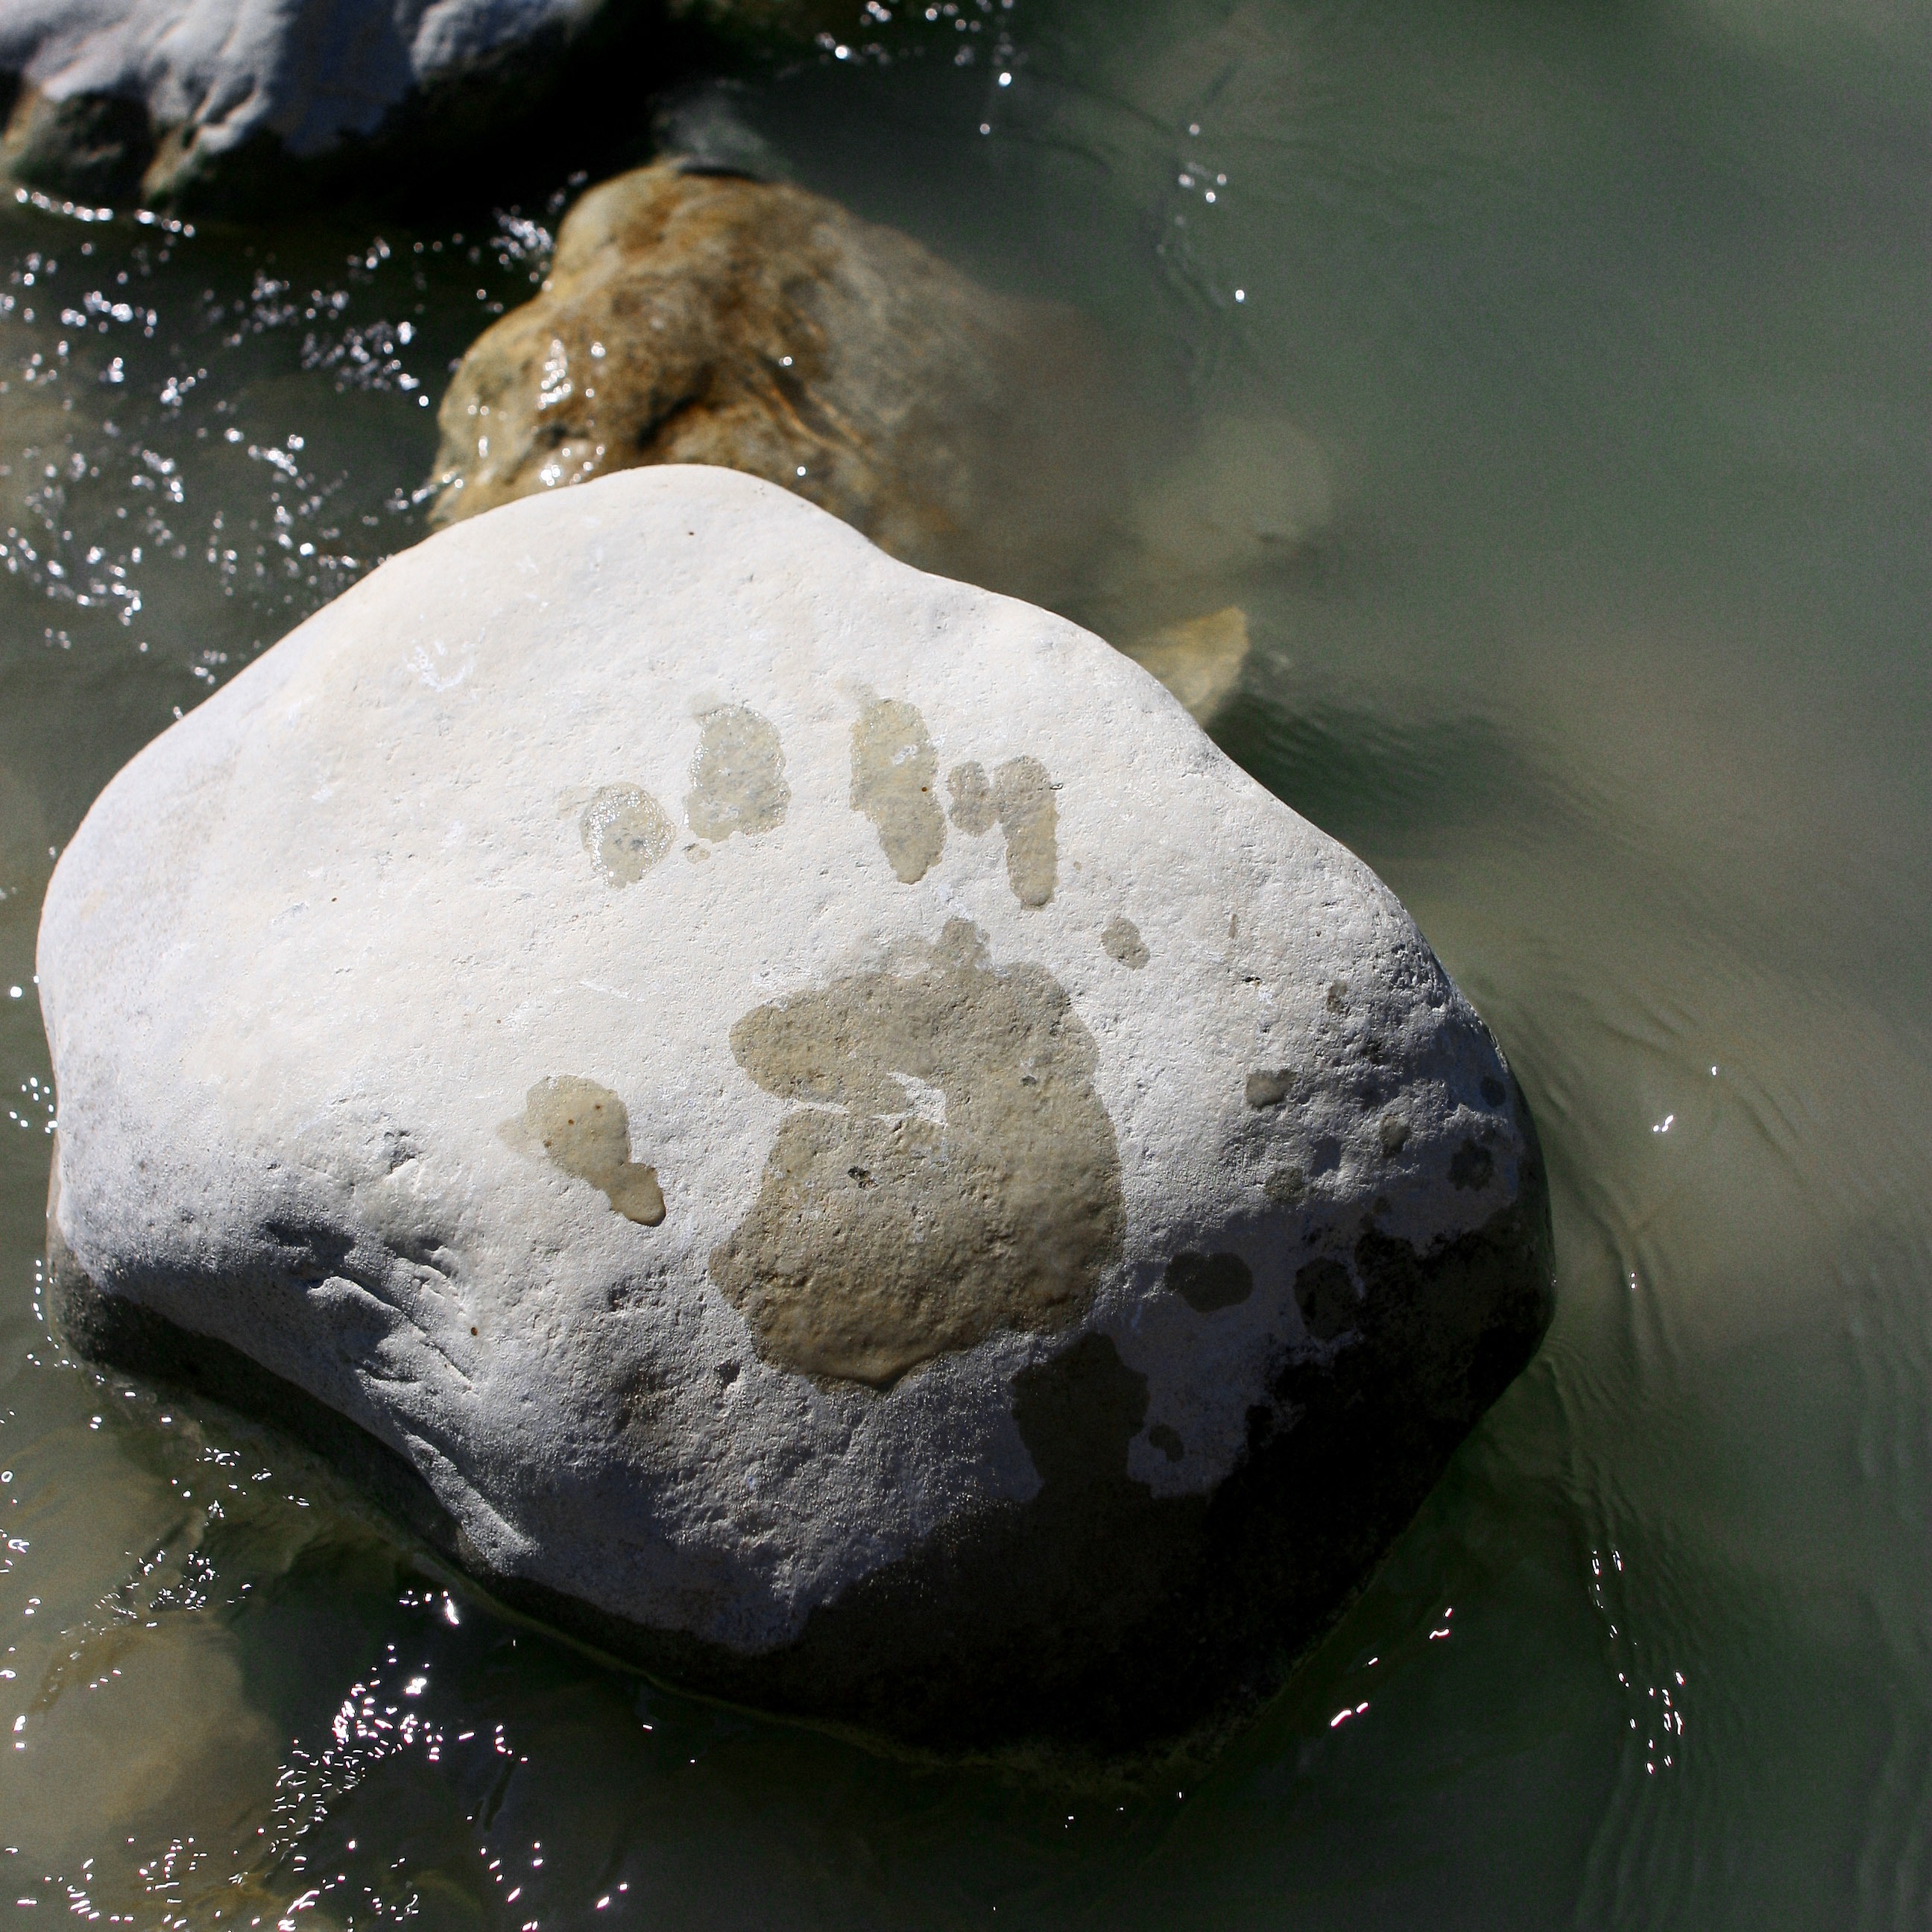
hand, water, rock, footprint, ice, reflection